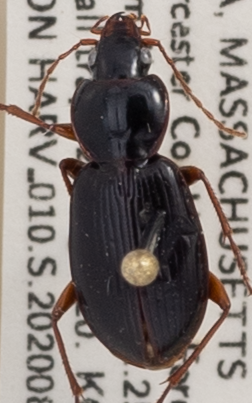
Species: Synuchus impunctatus
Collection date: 2020-08-26
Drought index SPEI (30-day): -1.77
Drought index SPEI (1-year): -1.13
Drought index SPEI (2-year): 0.198